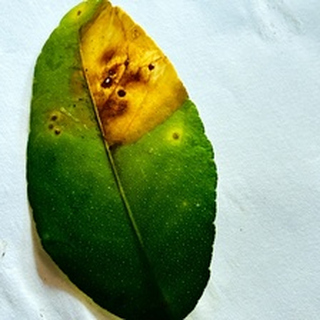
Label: lemon_citrus_canker